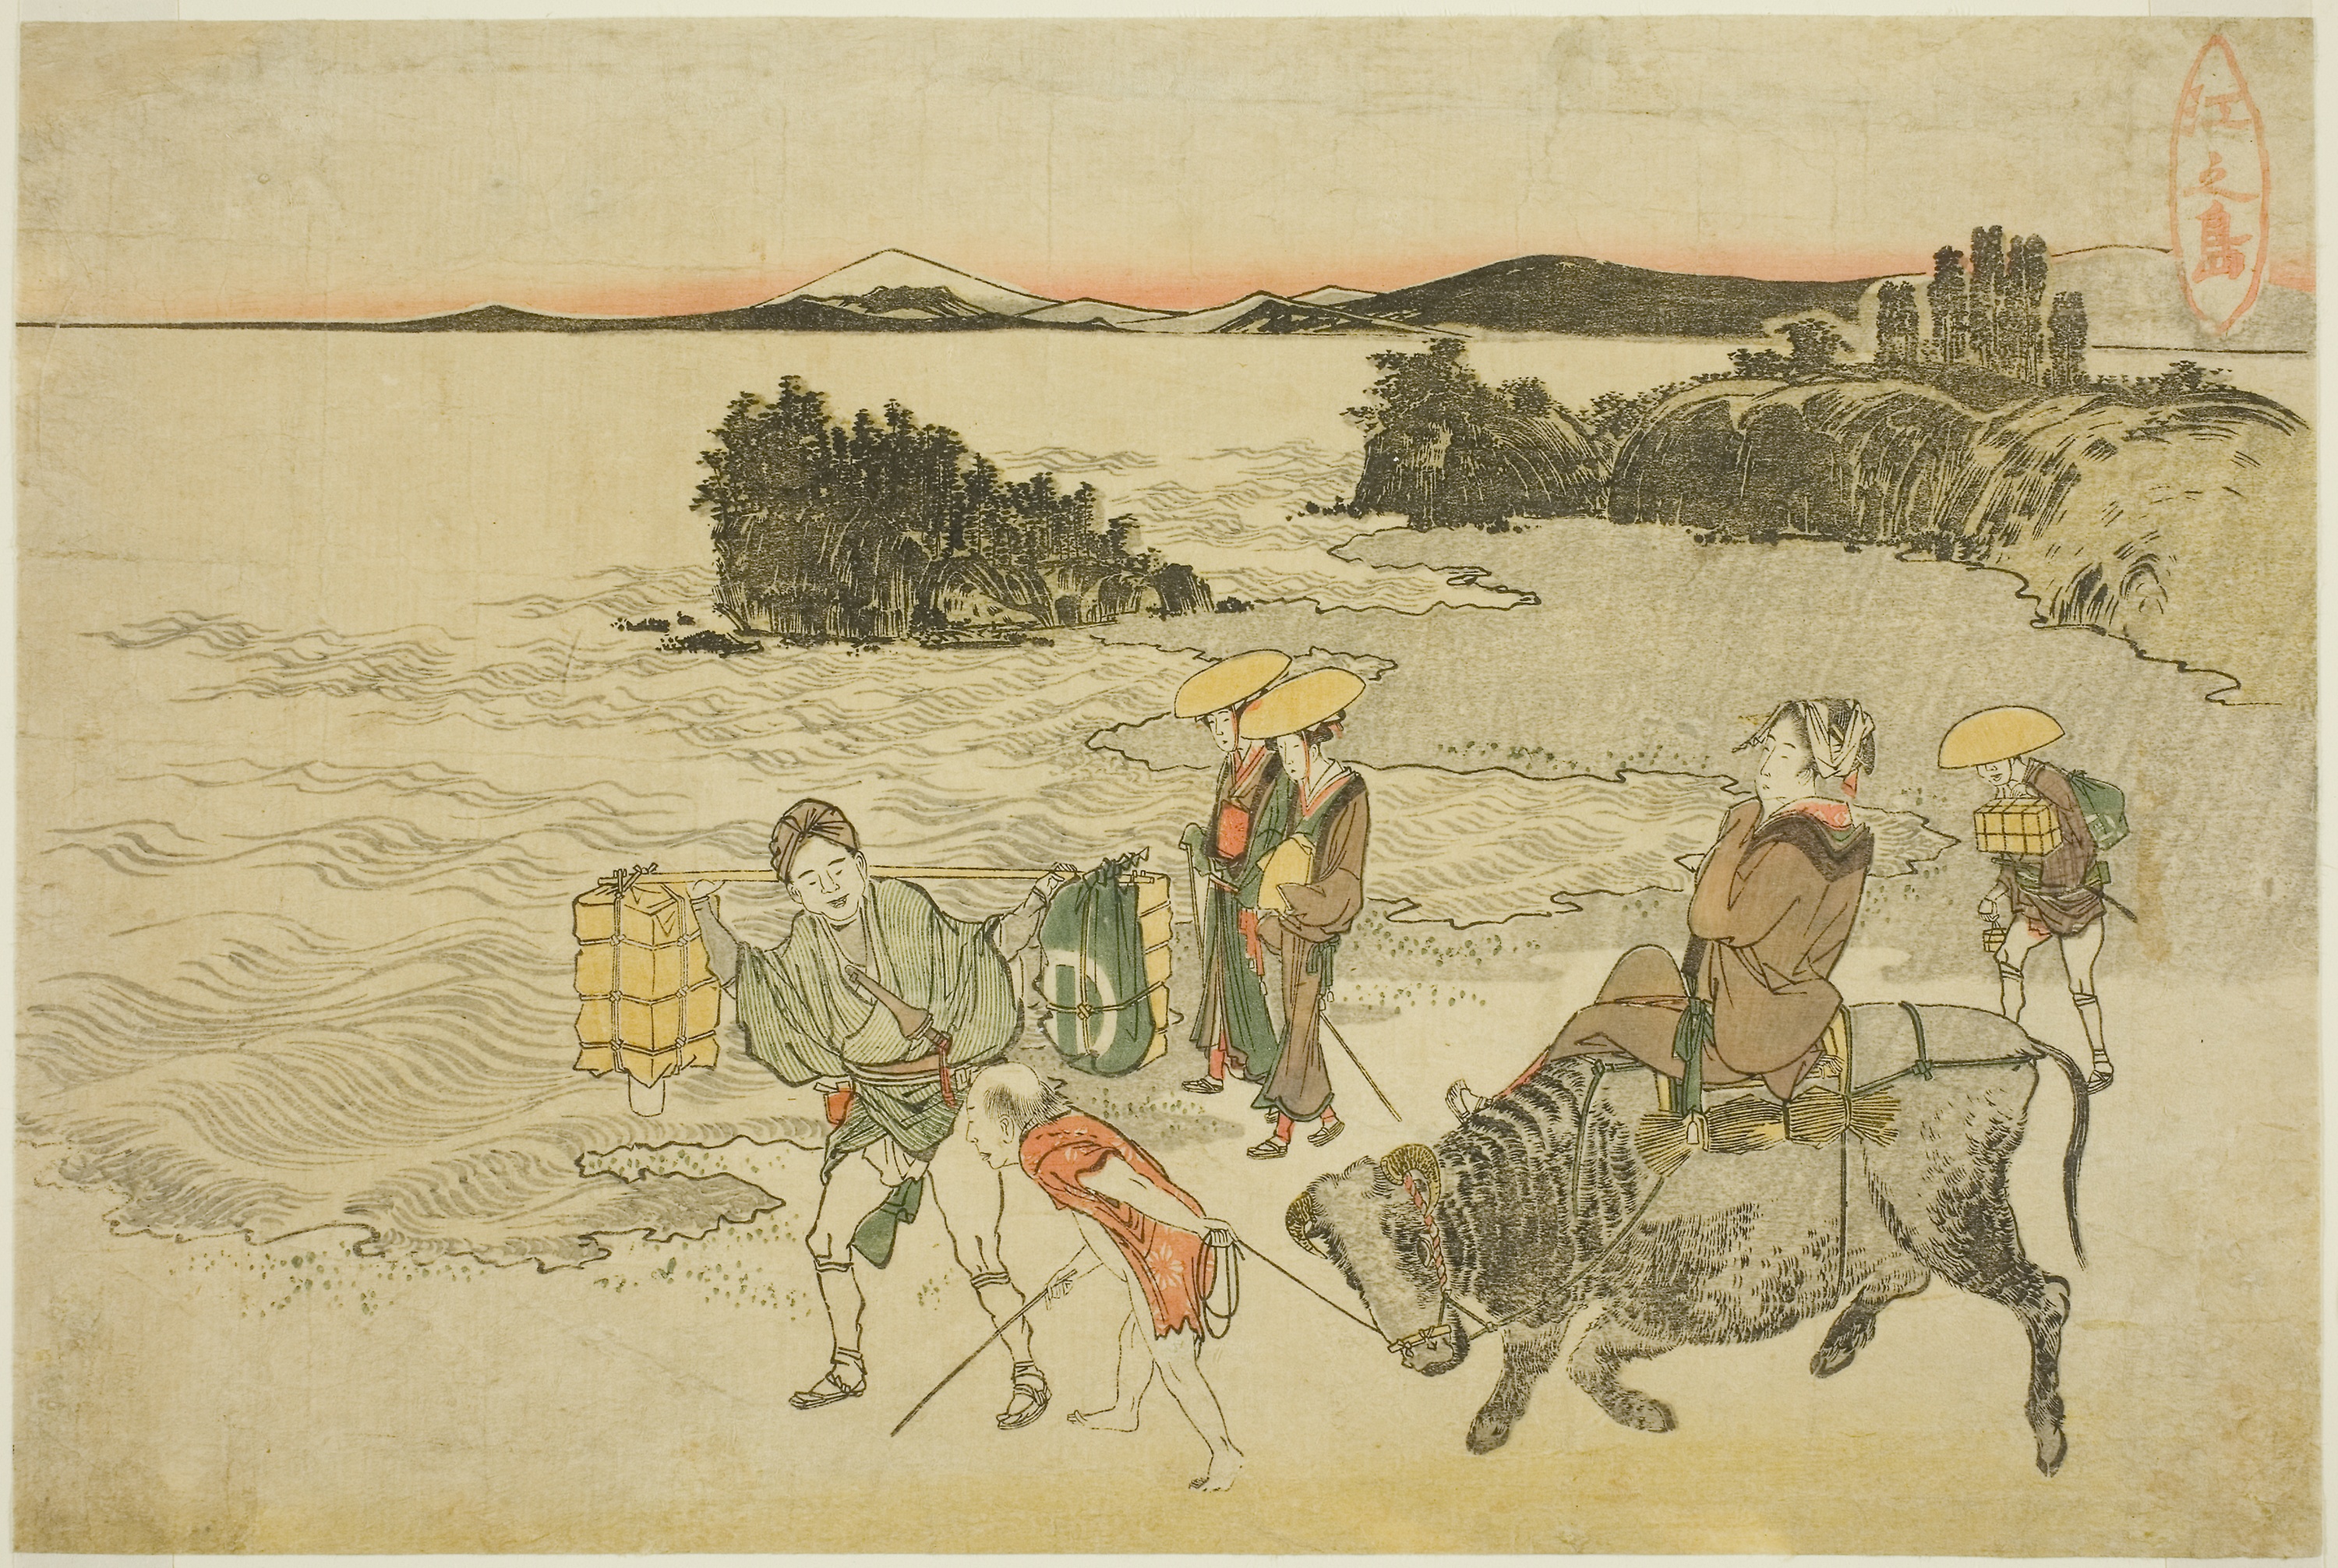
art, history, painting, illustration, artwork, middle ages, miniature